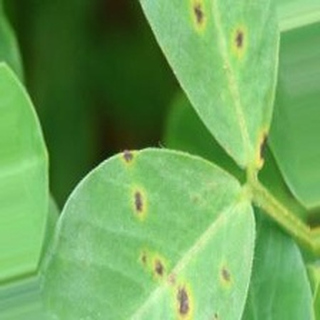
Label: groundnut_early_leaf_spot